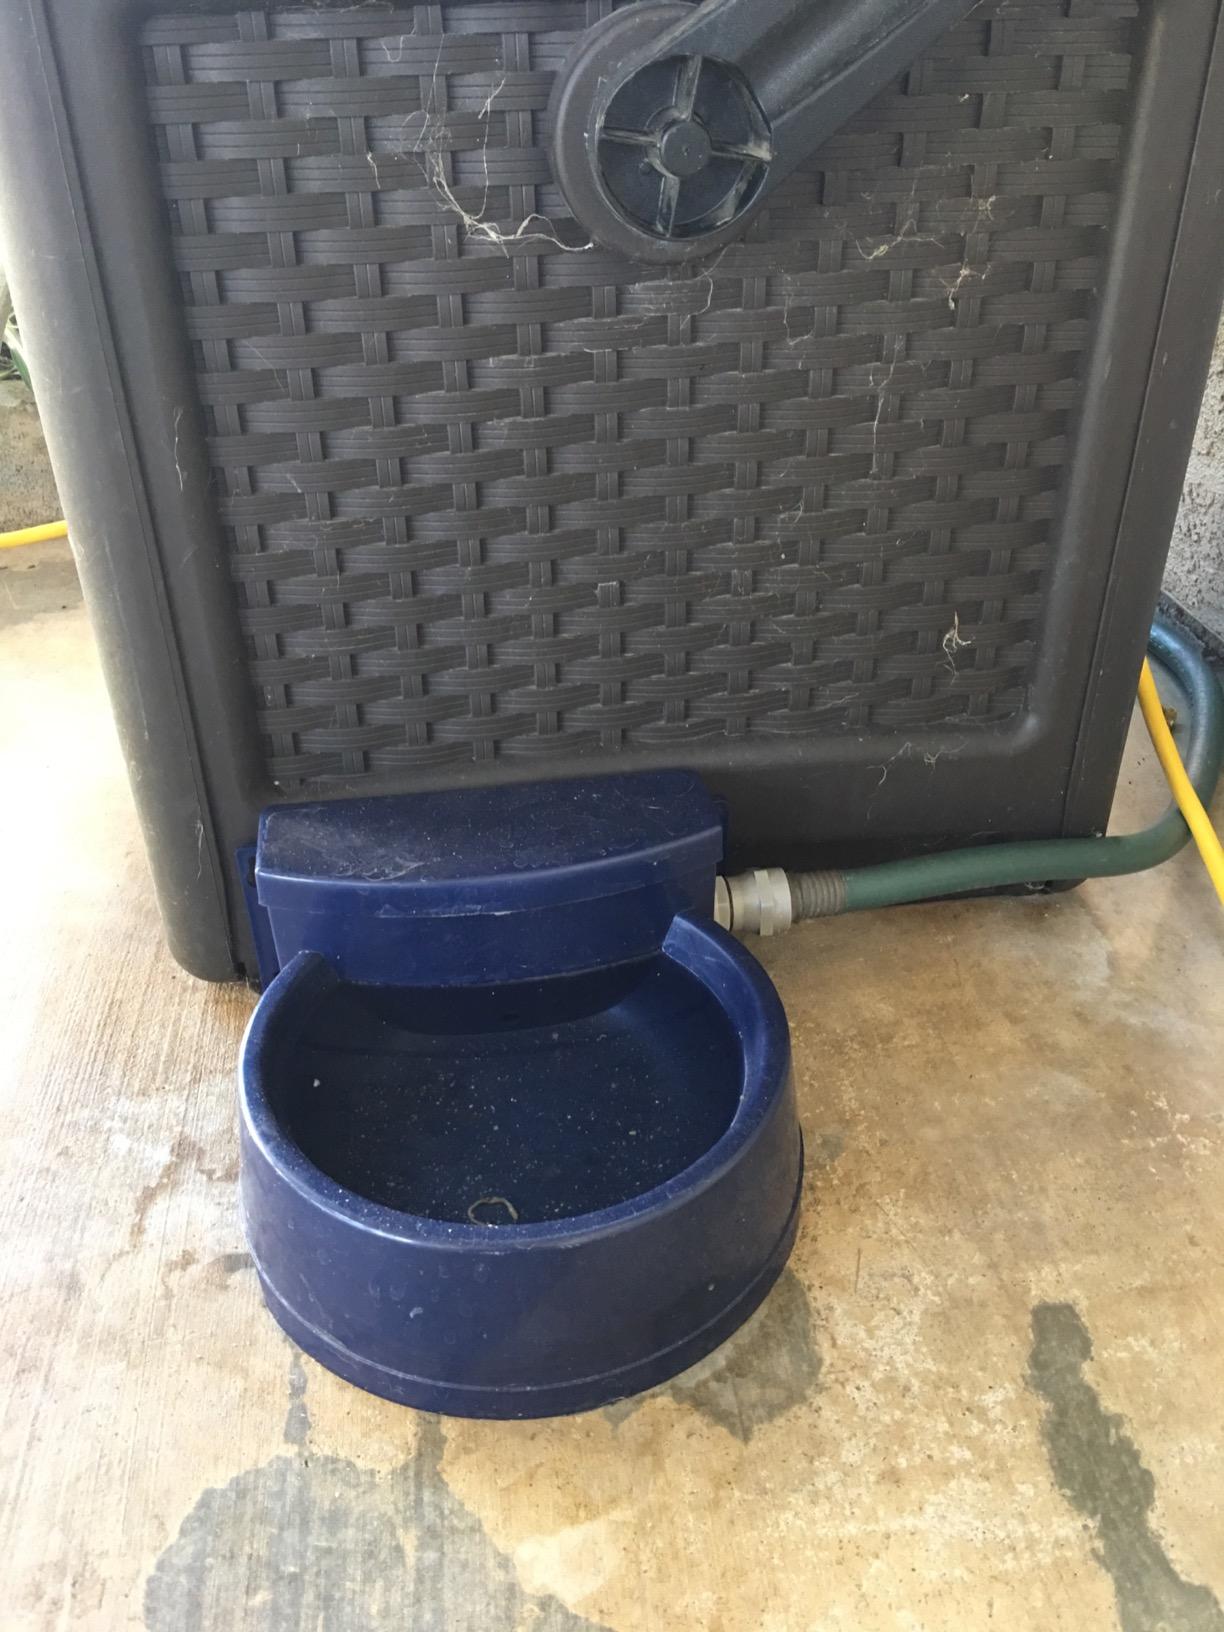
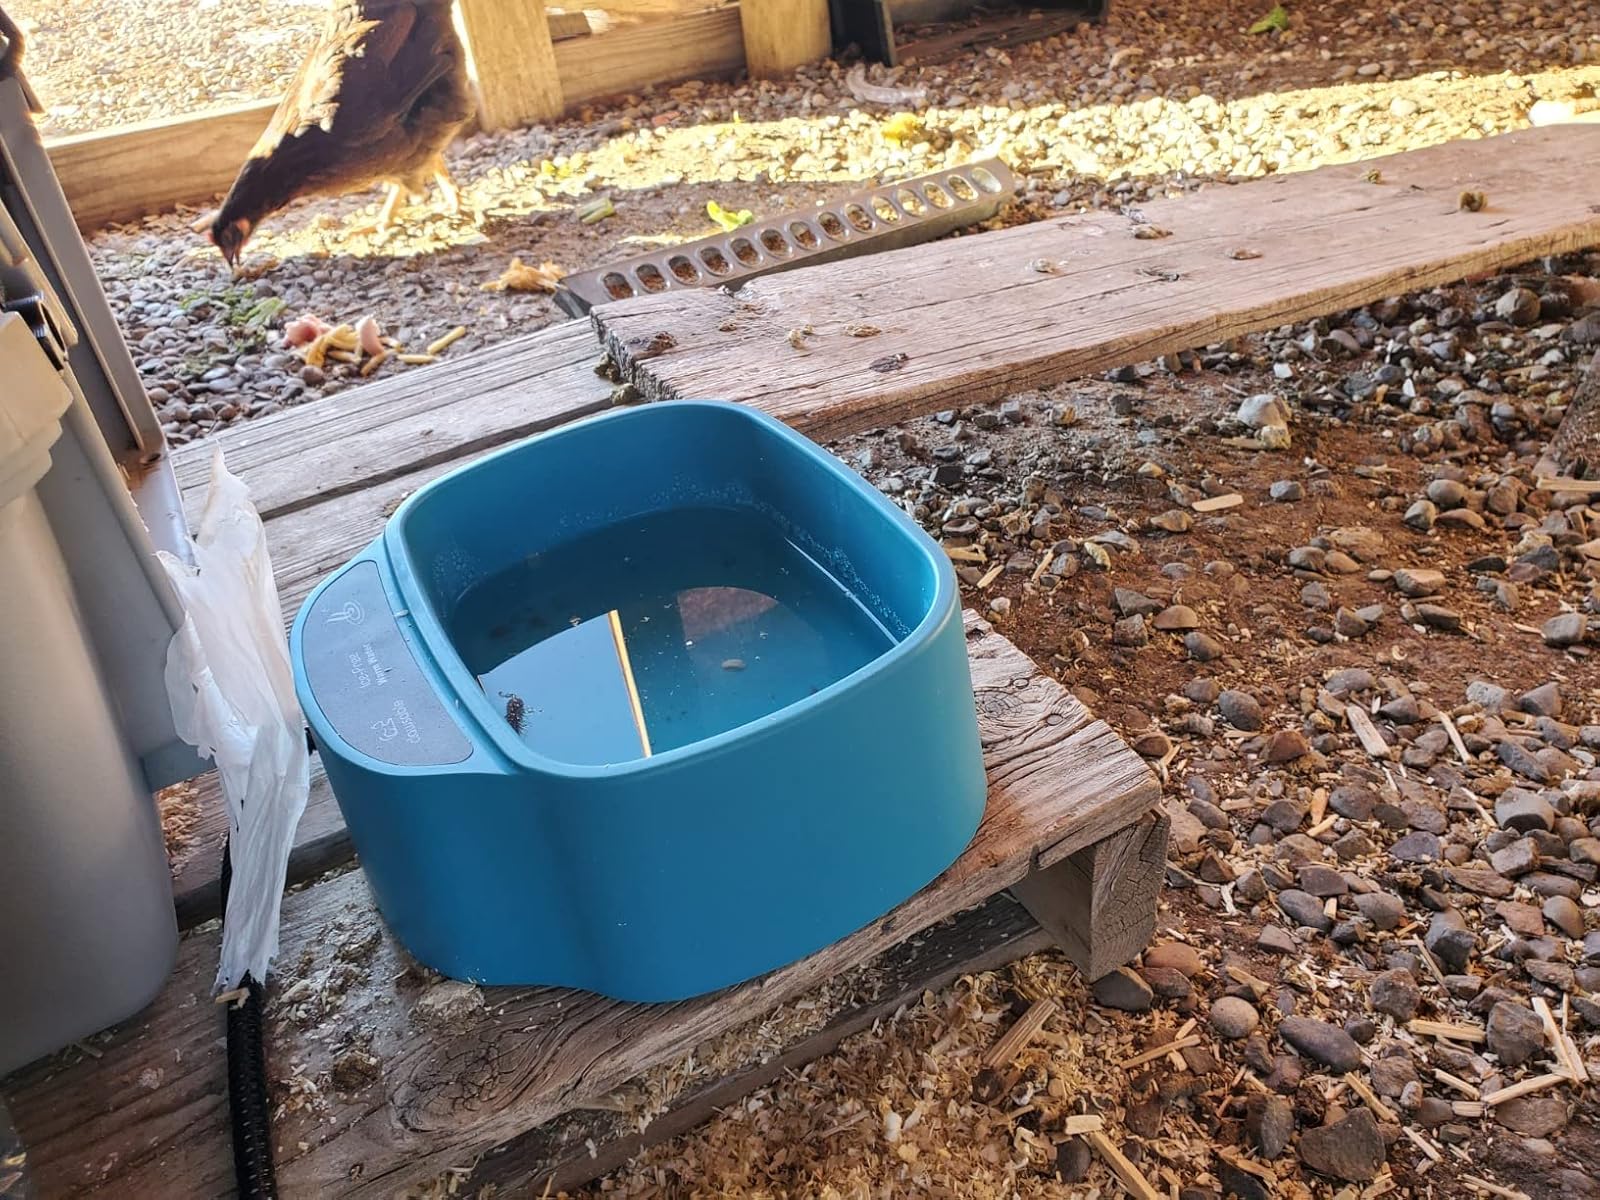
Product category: items_bowl
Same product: no